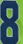
Number: 8